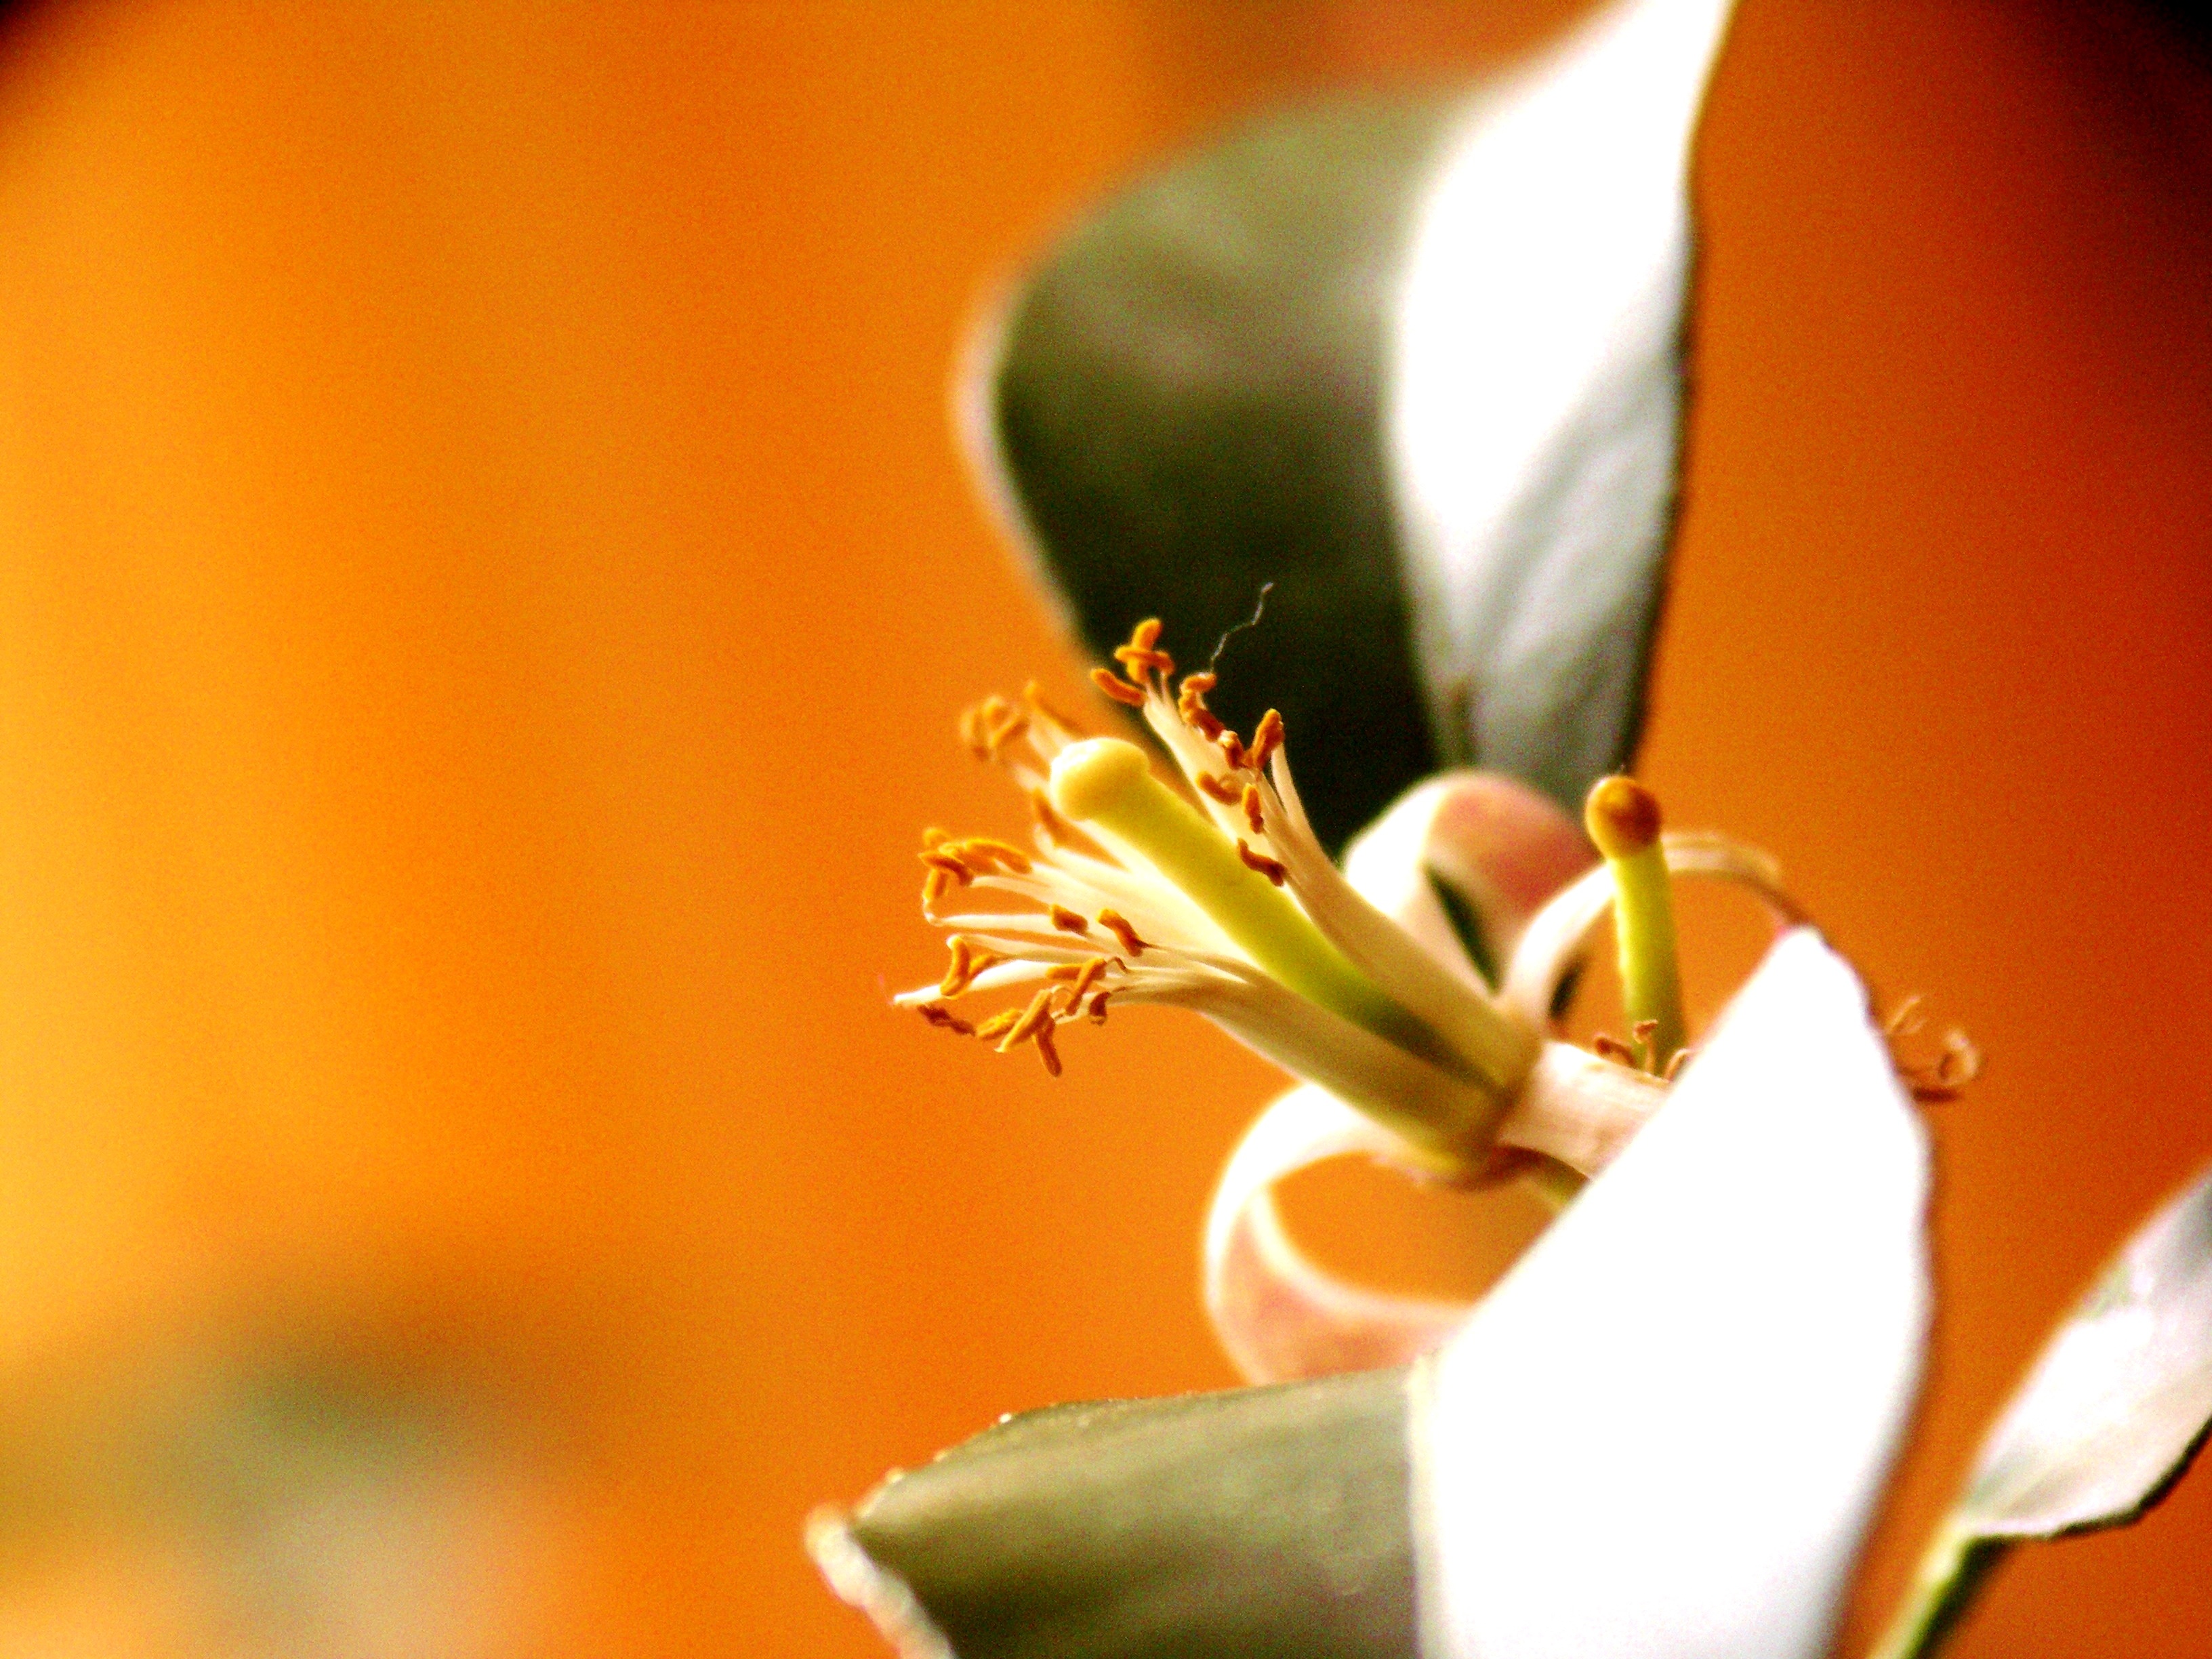
tree, nature, blossom, plant, photography, sunlight, leaf, flower, petal, bloom, pollen, green, autumn, botany, yellow, flora, lemon, close up, macro photography, citrus fruits, flowering plant, plant stem, computer wallpaper, land plant